Schiphol Busnet

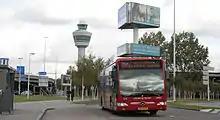
Connexxion 3953 in Schiphol Sternet colours

Schiphol Busnet is the name used by Connexxion to operate the public transport by bus at Schiphol Airport and the town of Schiphol, and the surrounding towns of Aalsmeer, Amstelveen, Amsterdam and Badhoevedorp. Prior to December 2017, the network was operated using the brand name "Schiphol Sternet".